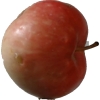
Label: Apple 10